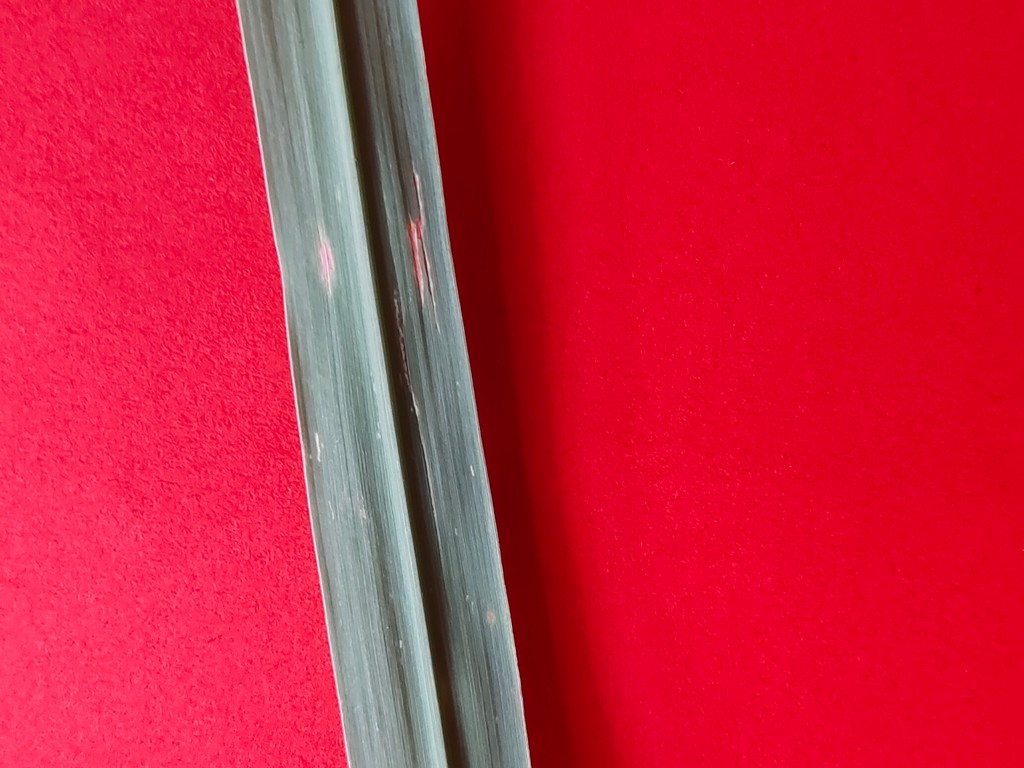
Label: Unhealthy